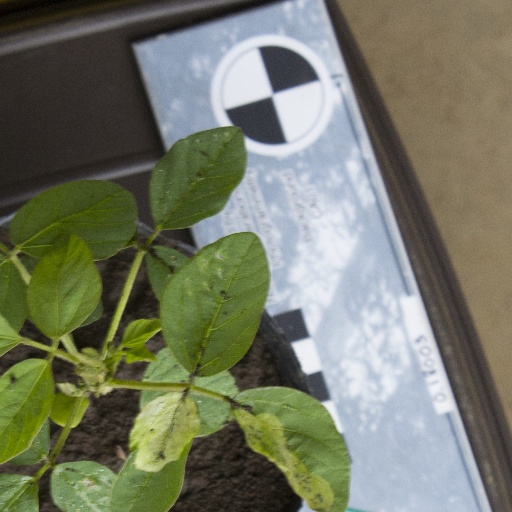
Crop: soybean